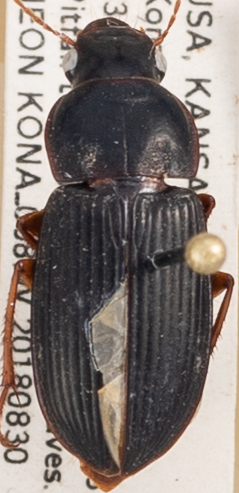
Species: Harpalus pensylvanicus
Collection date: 2018-08-30
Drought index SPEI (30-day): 1.514
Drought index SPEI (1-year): -1.834
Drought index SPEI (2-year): -1.082